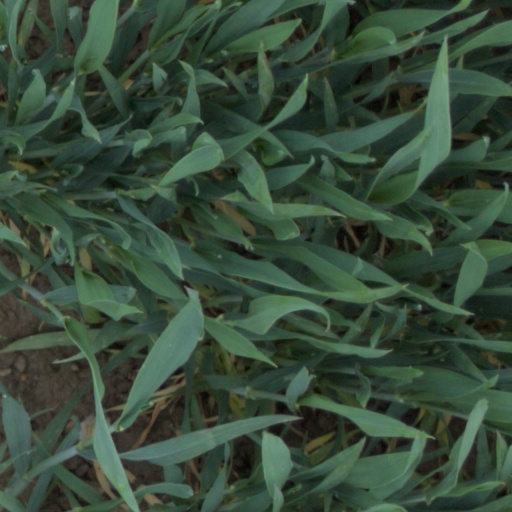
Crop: wheat